3rd Congress of the Russian Social Democratic Labour Party

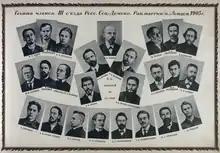
Participants of the 1905 congress. (note that V. F. Gorin-Galkin did not actually participate at the Congress)

The Third Congress of the Russian Social Democratic Labour Party (Russian: Российская социал-демократическая рабочая партия, РСДРП) was held during 25 April – 10 May [12–27 April O.S.] 1905 in London, England.